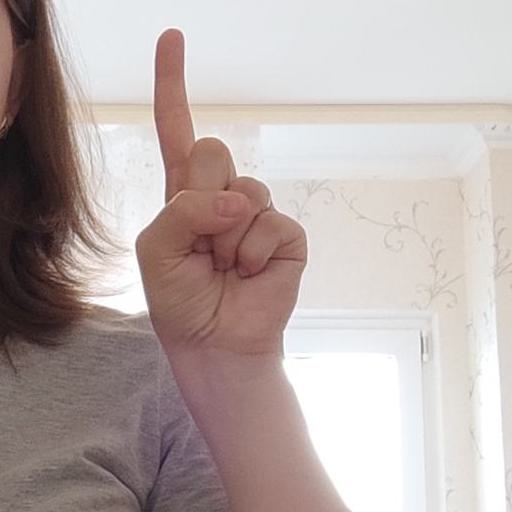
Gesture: one